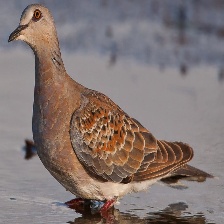
Species: EUROPEAN TURTLE DOVE
Scientific name: STREPTOPELIA TURTUR